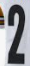
Number: 2